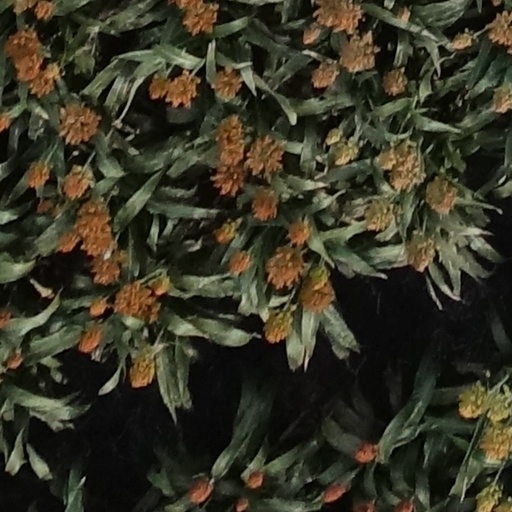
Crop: sorghum